Demographics of North Macedonia

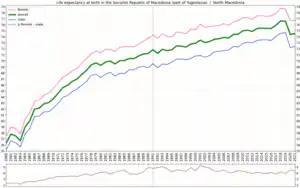
Life expectancy in North Macedonia since 1960 by gender

The process of industrialization and urbanization after the Second World War that caused the population growth to decrease involved the ethnic Macedonians to a greater extent than Muslims. Rates of increase were very high among rural Muslims: Turks and Torbesh (Macedonian Muslims) had rates 2.5 times those of the Macedonian majority, while Roma had rates 3 times as high. In 1994, Macedonians had a TFR of 2.07, while the TFR of others were: Albanian (2.10), Turkish (3.55), Roma (4.01), Serb (2.07), Vlachs (1.88) and Others (3.05). The TFR by religions was: Christian (2.17, with 2.20 for Catholics and 2.06 for Orthodox), Islam (4.02) and others (2.16).